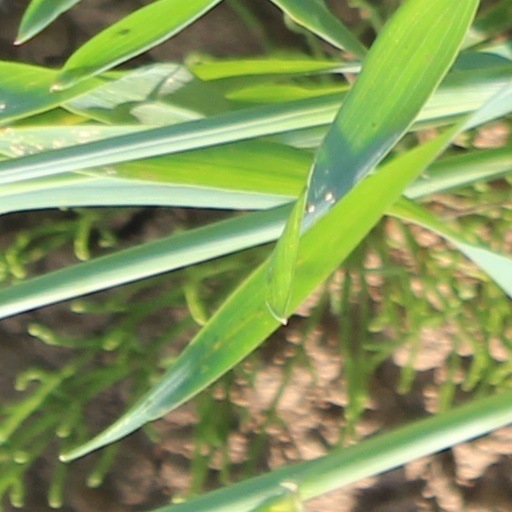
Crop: wheat